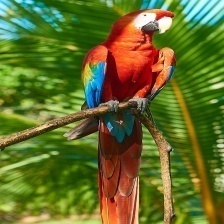
Species: SCARLET MACAW
Scientific name: ARA MACAO
ImageNet parent category: macaw